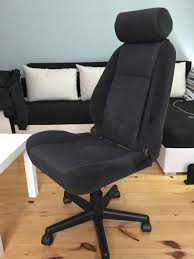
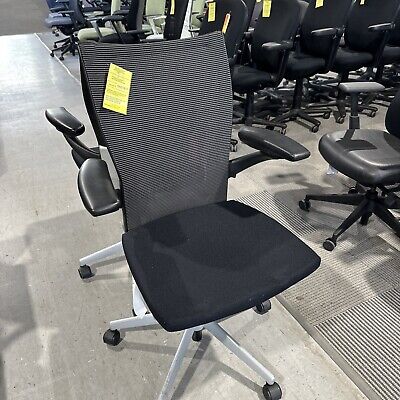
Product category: items_chair
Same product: no